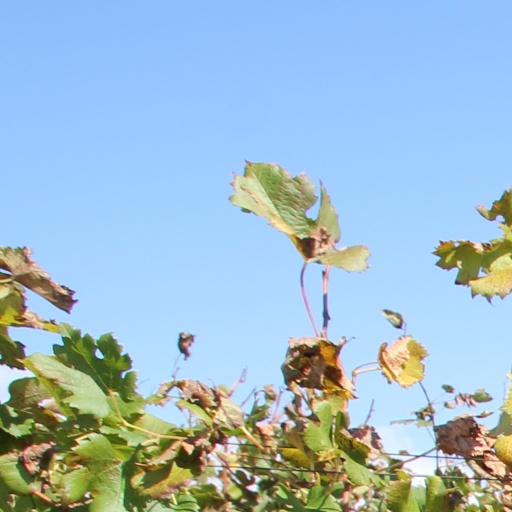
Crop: grape